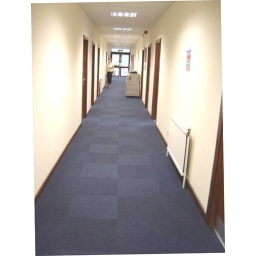
carpet tile anti-static computer area in office corridor by iona flooring